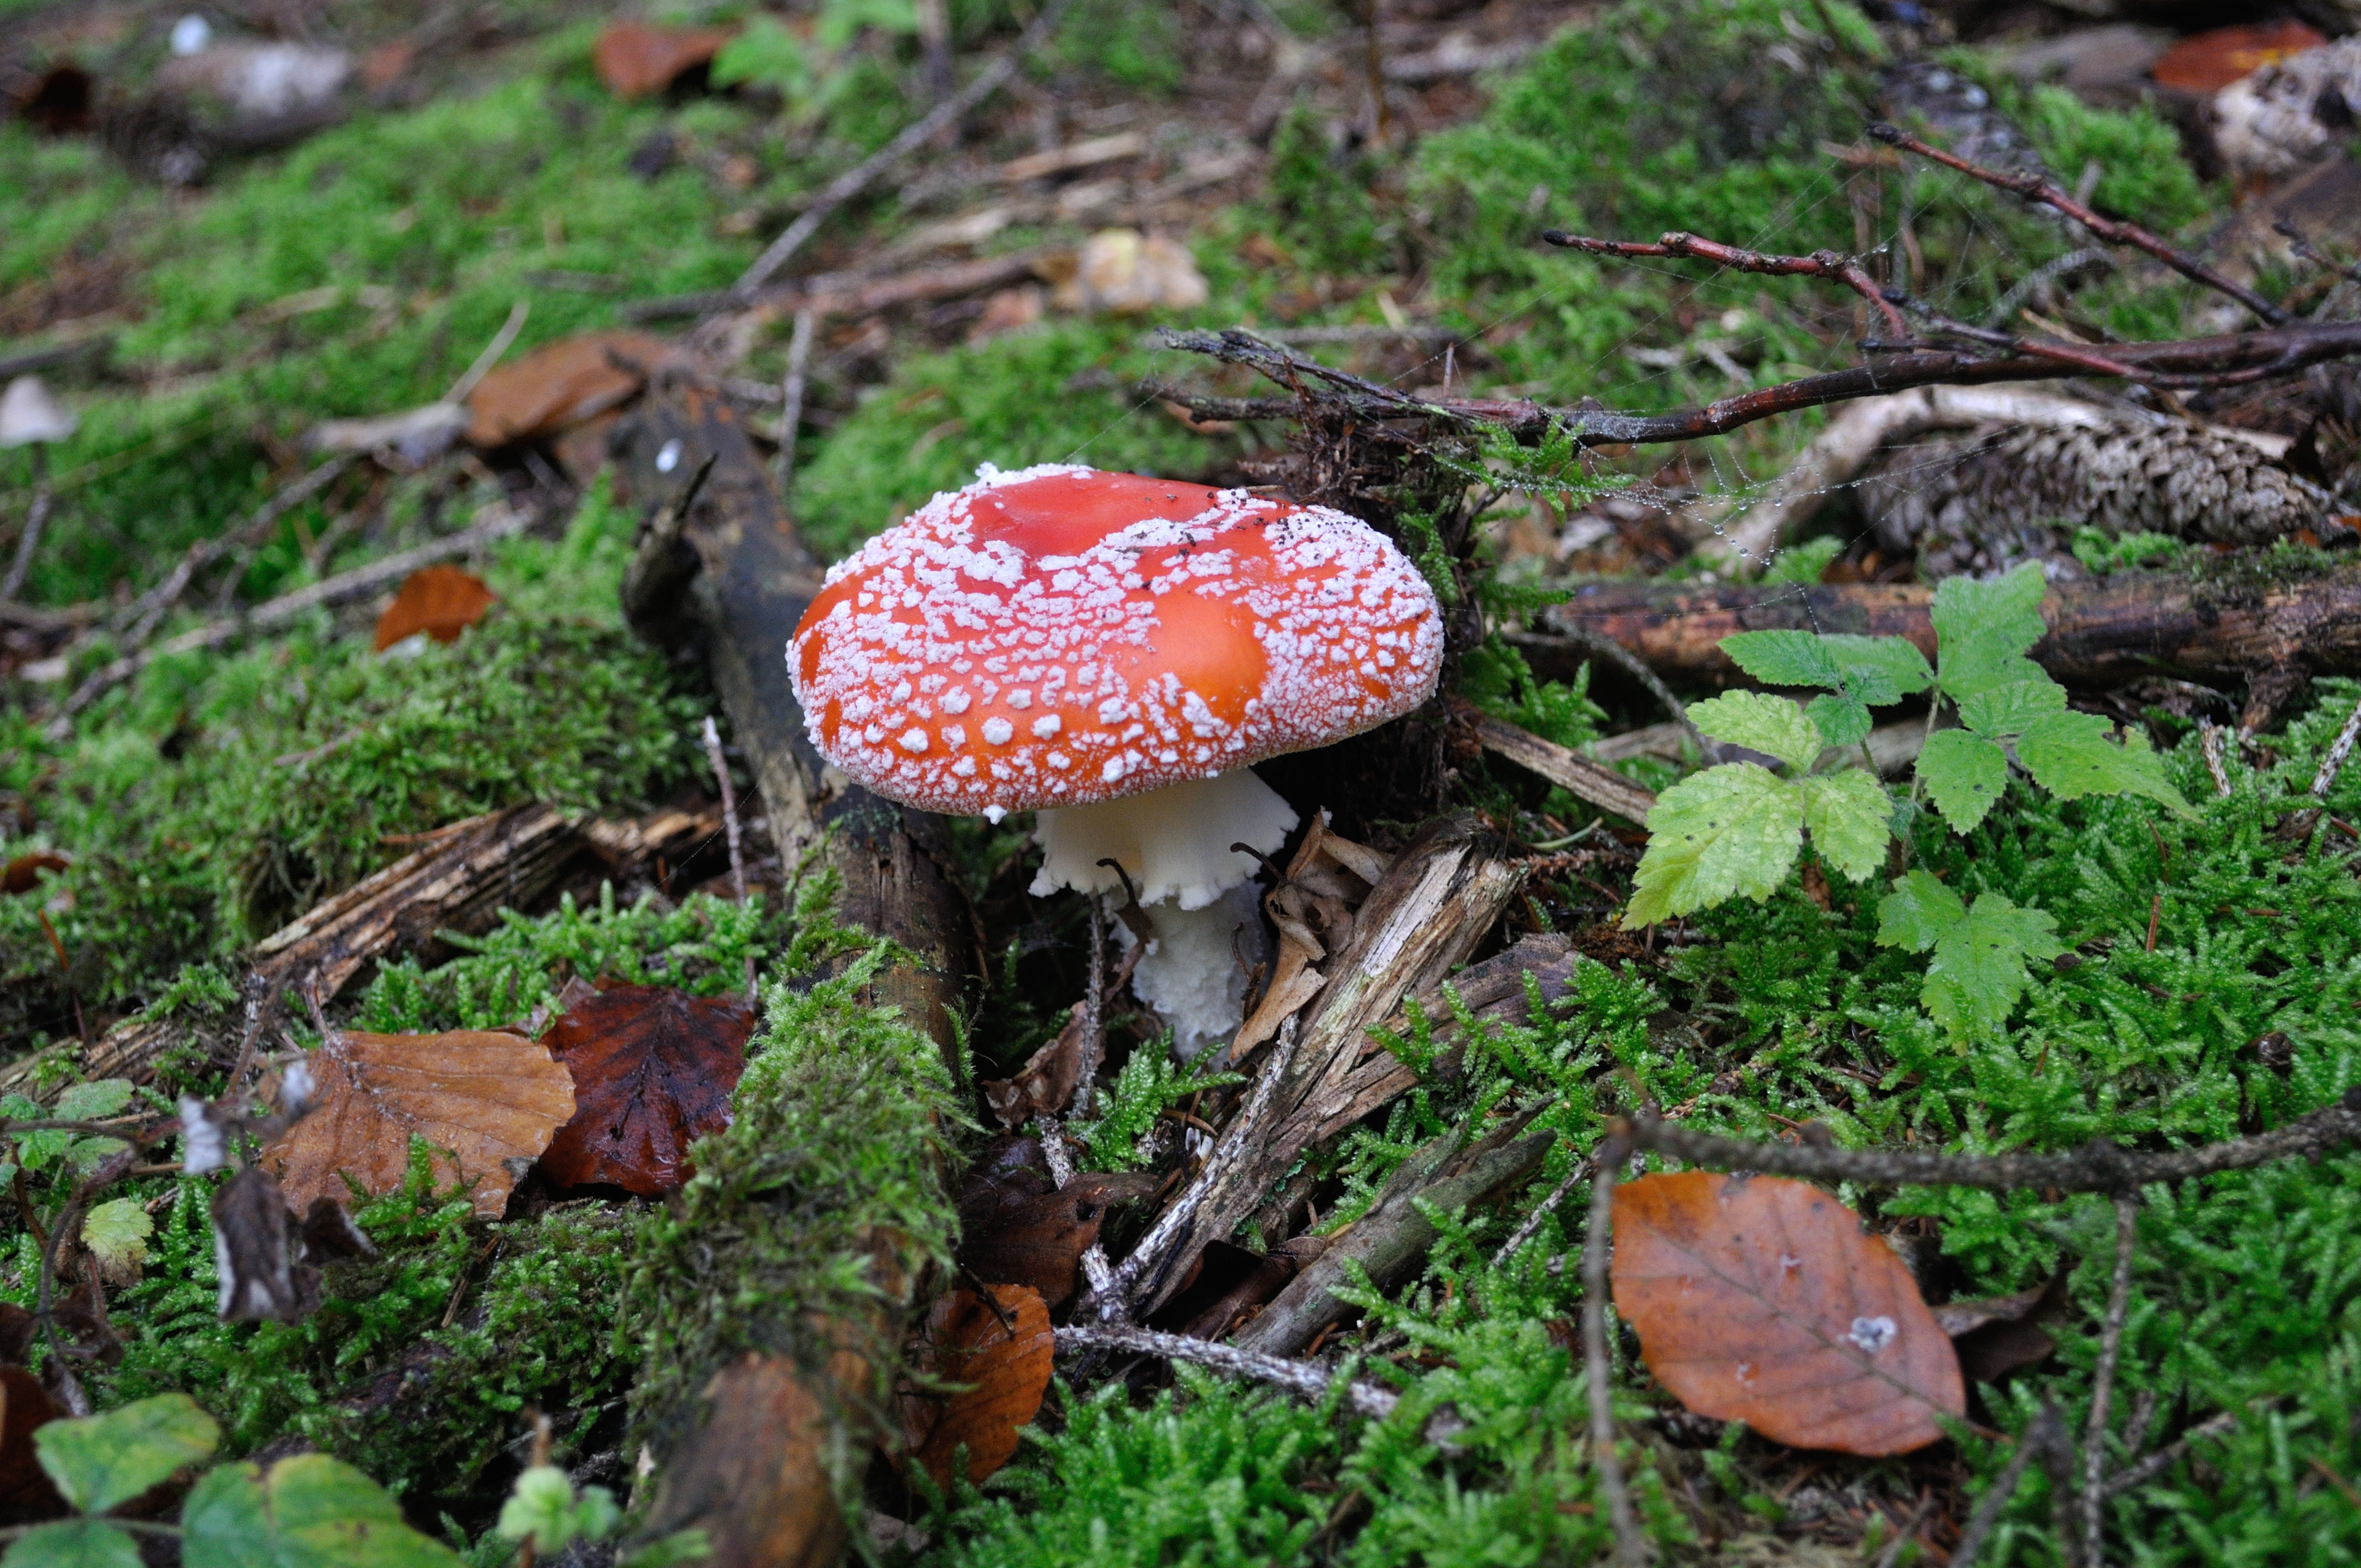
forest, flower, autumn, botany, mushroom, flora, fauna, fungus, fly agaric, woodland, agaric, bolete, red fly agaric mushroom, edible mushroom, medicinal mushroom, agaricomycetes, agaricaceae, penny bun